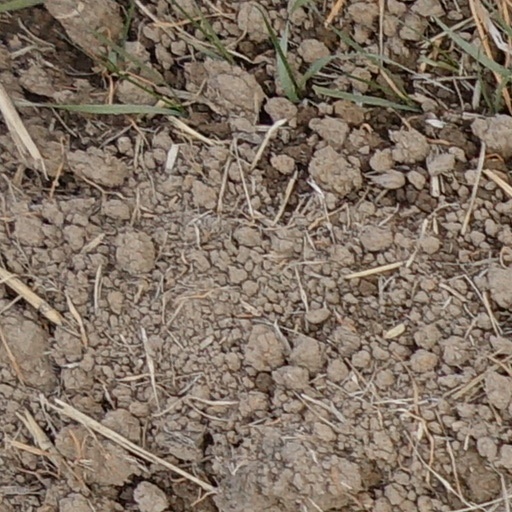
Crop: wheat